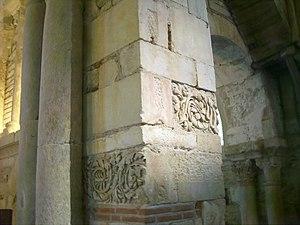
Remploi de blocs romains provenant de la cité de Lugdunum Convenarum (Saint-Bertrand-de-Comminges) pour la construction de la basilique Saint-Just de Valcabrère
Lugdunum Convenarum, littéralement «colline du dieu Lug des Convènes» est le nom habituellement donné aujourd'hui à une importante cité urbaine antique aquitano-romaine du sud-ouest de la Gaule romaine, correspondant à l'actuel village de Saint-Bertrand-de-Comminges.